Ernst Ludwig Taschenberg

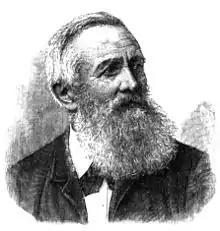

Ernst Ludwig Taschenberg (10 January 1818 Naumburg – 19 January 1898 Halle) was a German entomologist.